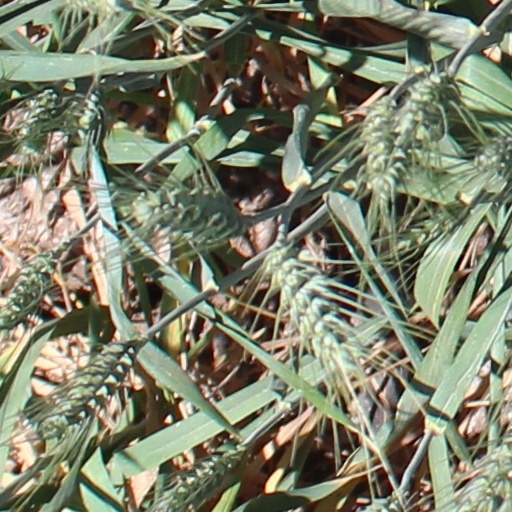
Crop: wheat